Modular synthesizer

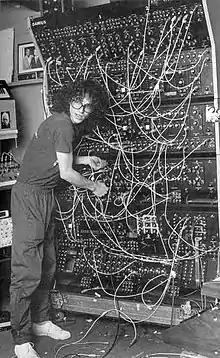
Steve Porcaro of Toto with a modular synthesizer in 1982

Modular synthesizers are synthesizers composed of separate modules for different functions. The modules can be connected together by the user to create a patch. The outputs from the modules may include audio signals, analog control voltages, or digital signals for logic or timing conditions. Typical modules are voltage-controlled oscillators, voltage-controlled filters, voltage-controlled amplifiers and envelope generators.